Commentariolus

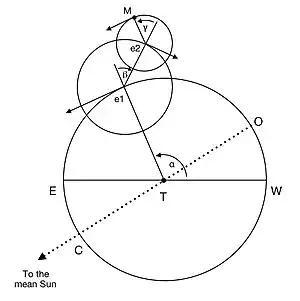
Diagram of the Moon's orbit, as described by Copernicus in his "Commentariolus"

Copernicus explains the Moon's motion as composed of five independent motions. Its motion around the Earth lies in a plane which is inclined at an angle of 5° to the plane of the Earth's orbit, and which precesses from east to west around an axis perpendicular to that plane, with a period of between 18 and 19 years with respect to the fixed stars. The remaining three motions, which take place within this orbital plane, are depicted in the diagram to the right. The first of these is that of the first, and larger, of two epicycles, whose center (represented by the point e1 in the diagram) moves uniformly from west to east around the circumference of a deferent centred on the Earth (represented by point T in the diagram), with a period of one draconitic month. The centre of the second, smaller epicycle (represented by the point e2 in the diagram) moves uniformly from east to west around the circumference of the first so that the period of the angle β in the diagram is one anomalistic month.